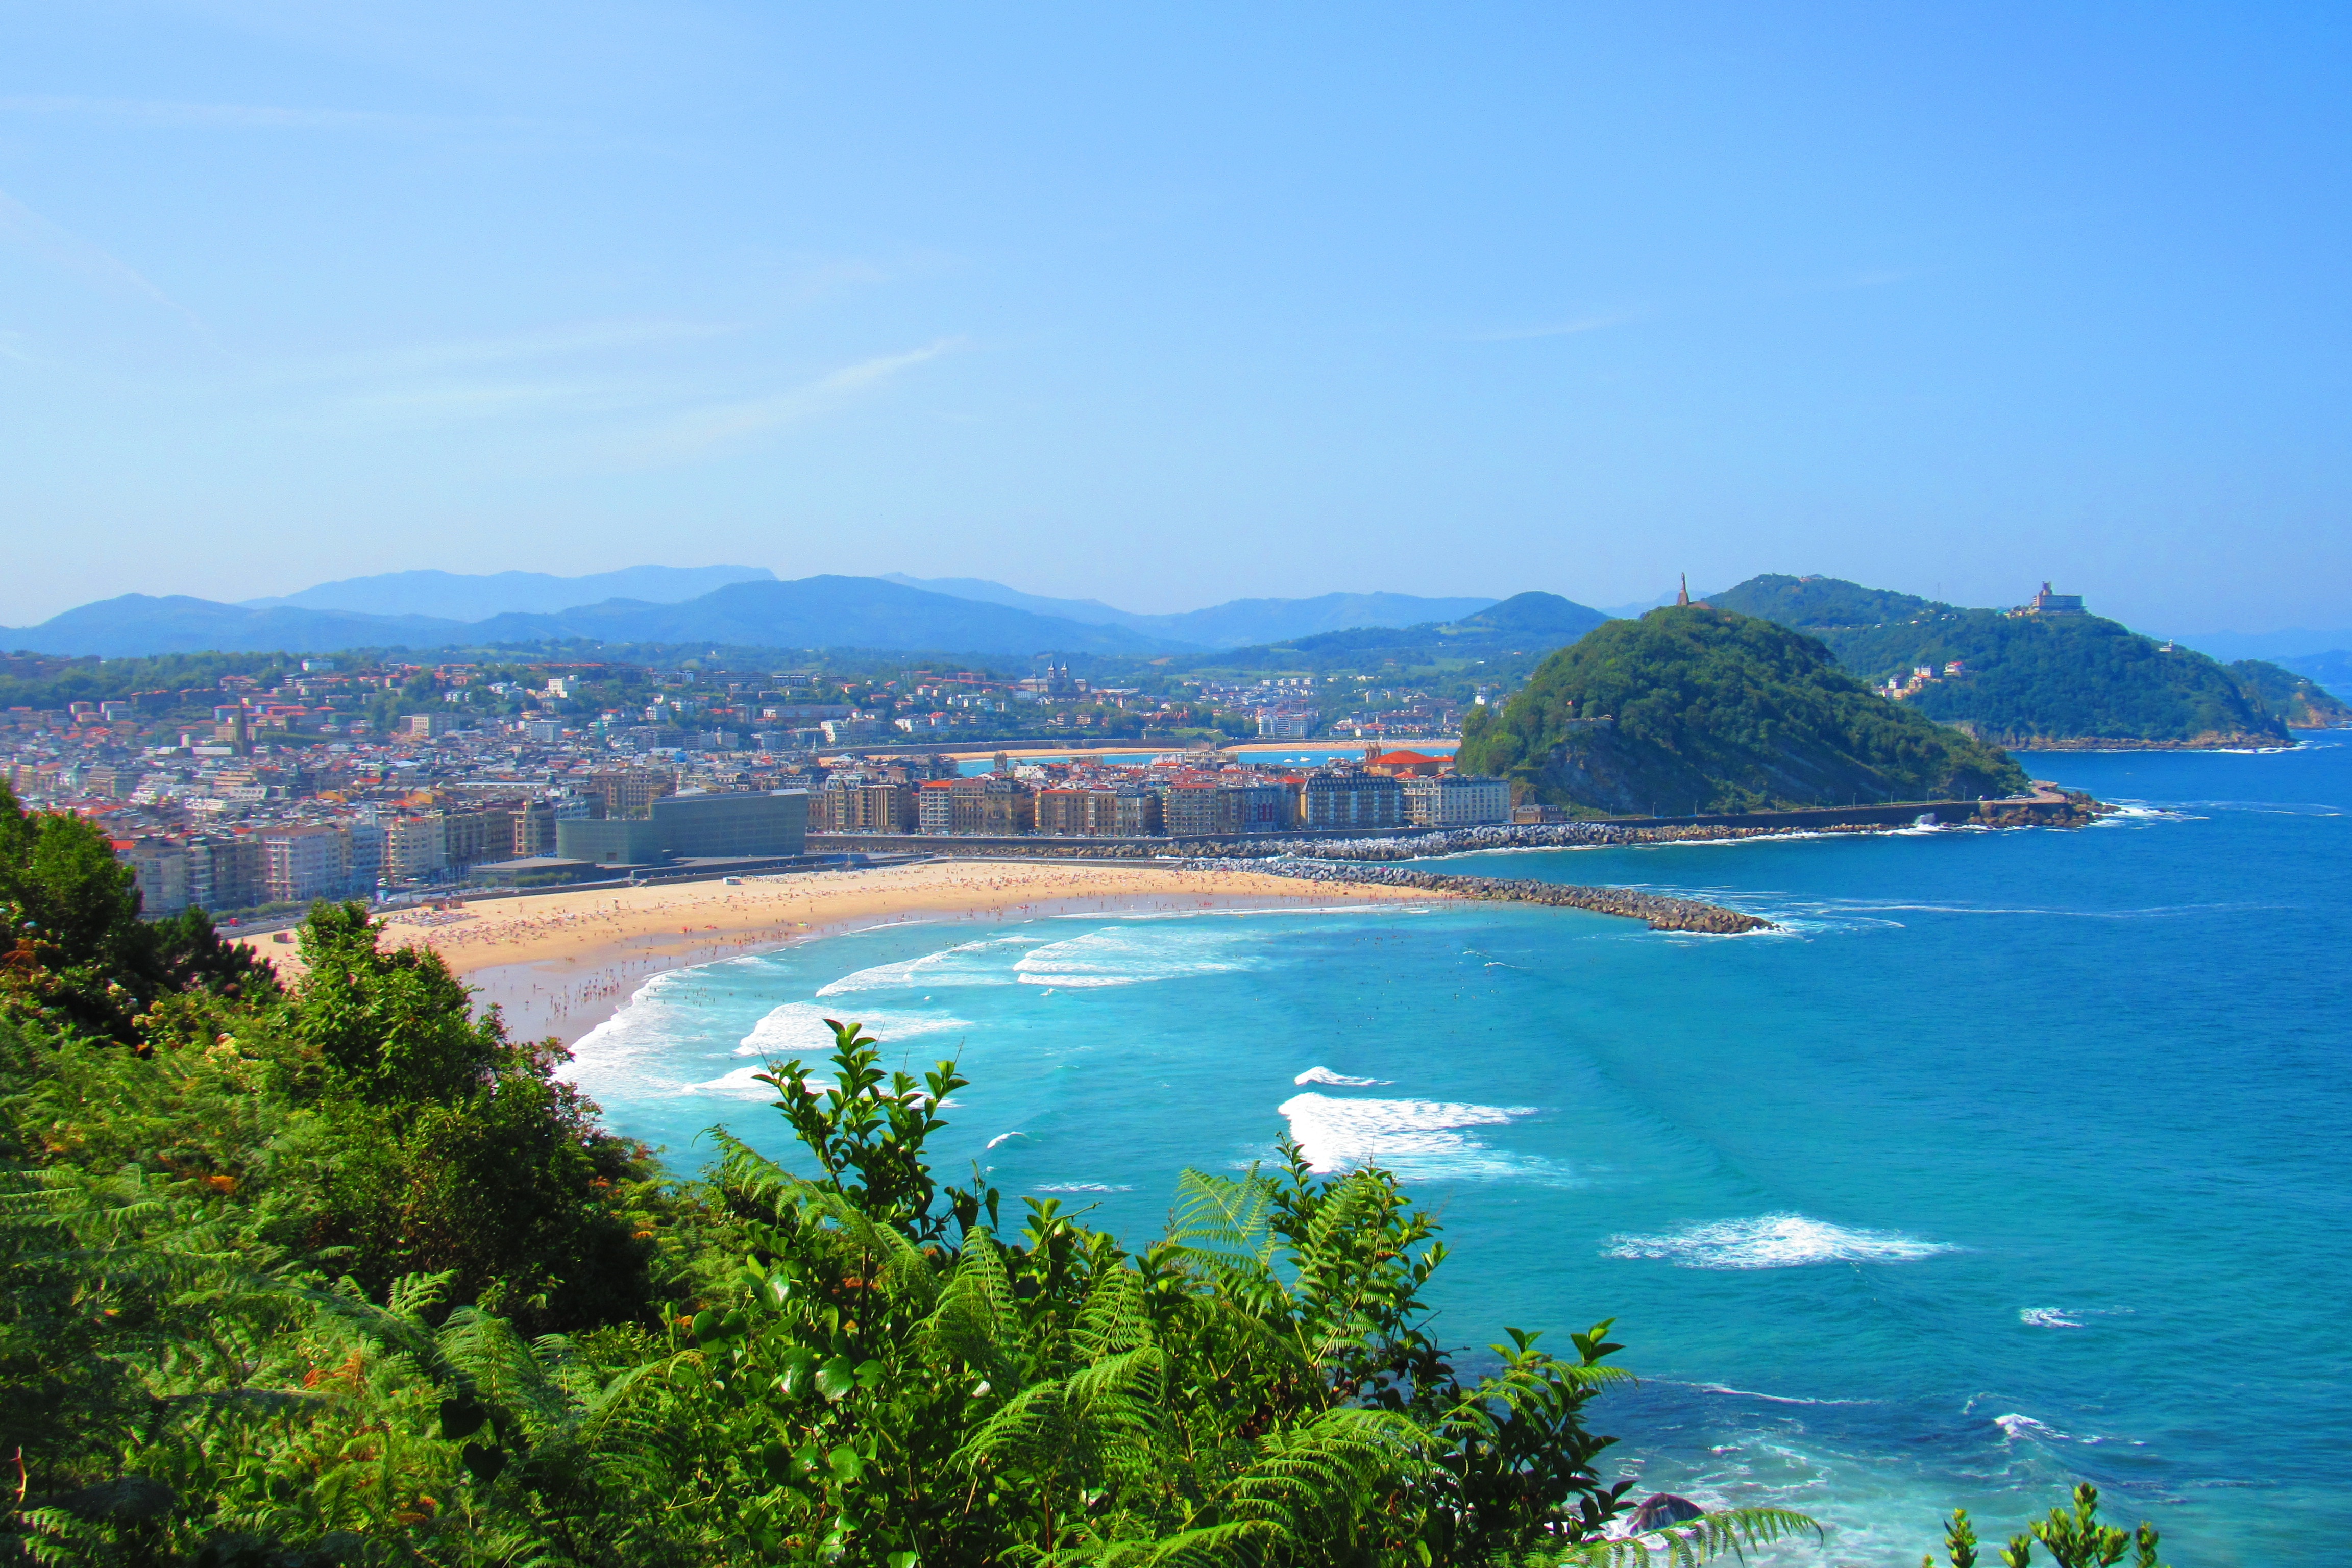
sea, coast, panorama, vacation, cove, bay, body of water, cape, landform